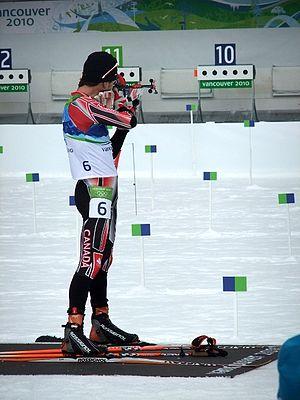
Jean-Philippe Leguellec, né le 31 juillet 1985 à Kingston, Ontario, est un biathlète canadien, vainqueur d'une course en Coupe du monde.